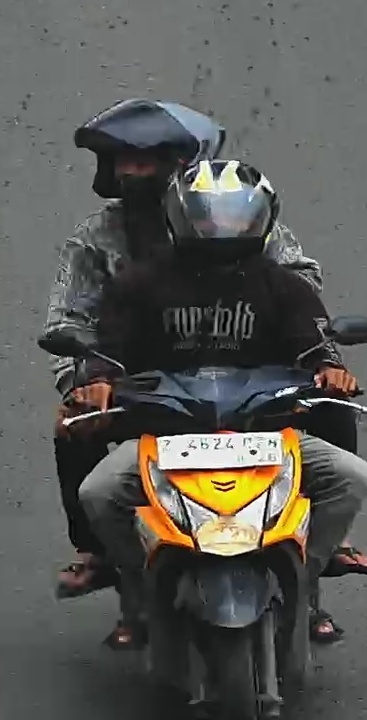
person-with-helmet: 2
person-without-helmet: 0